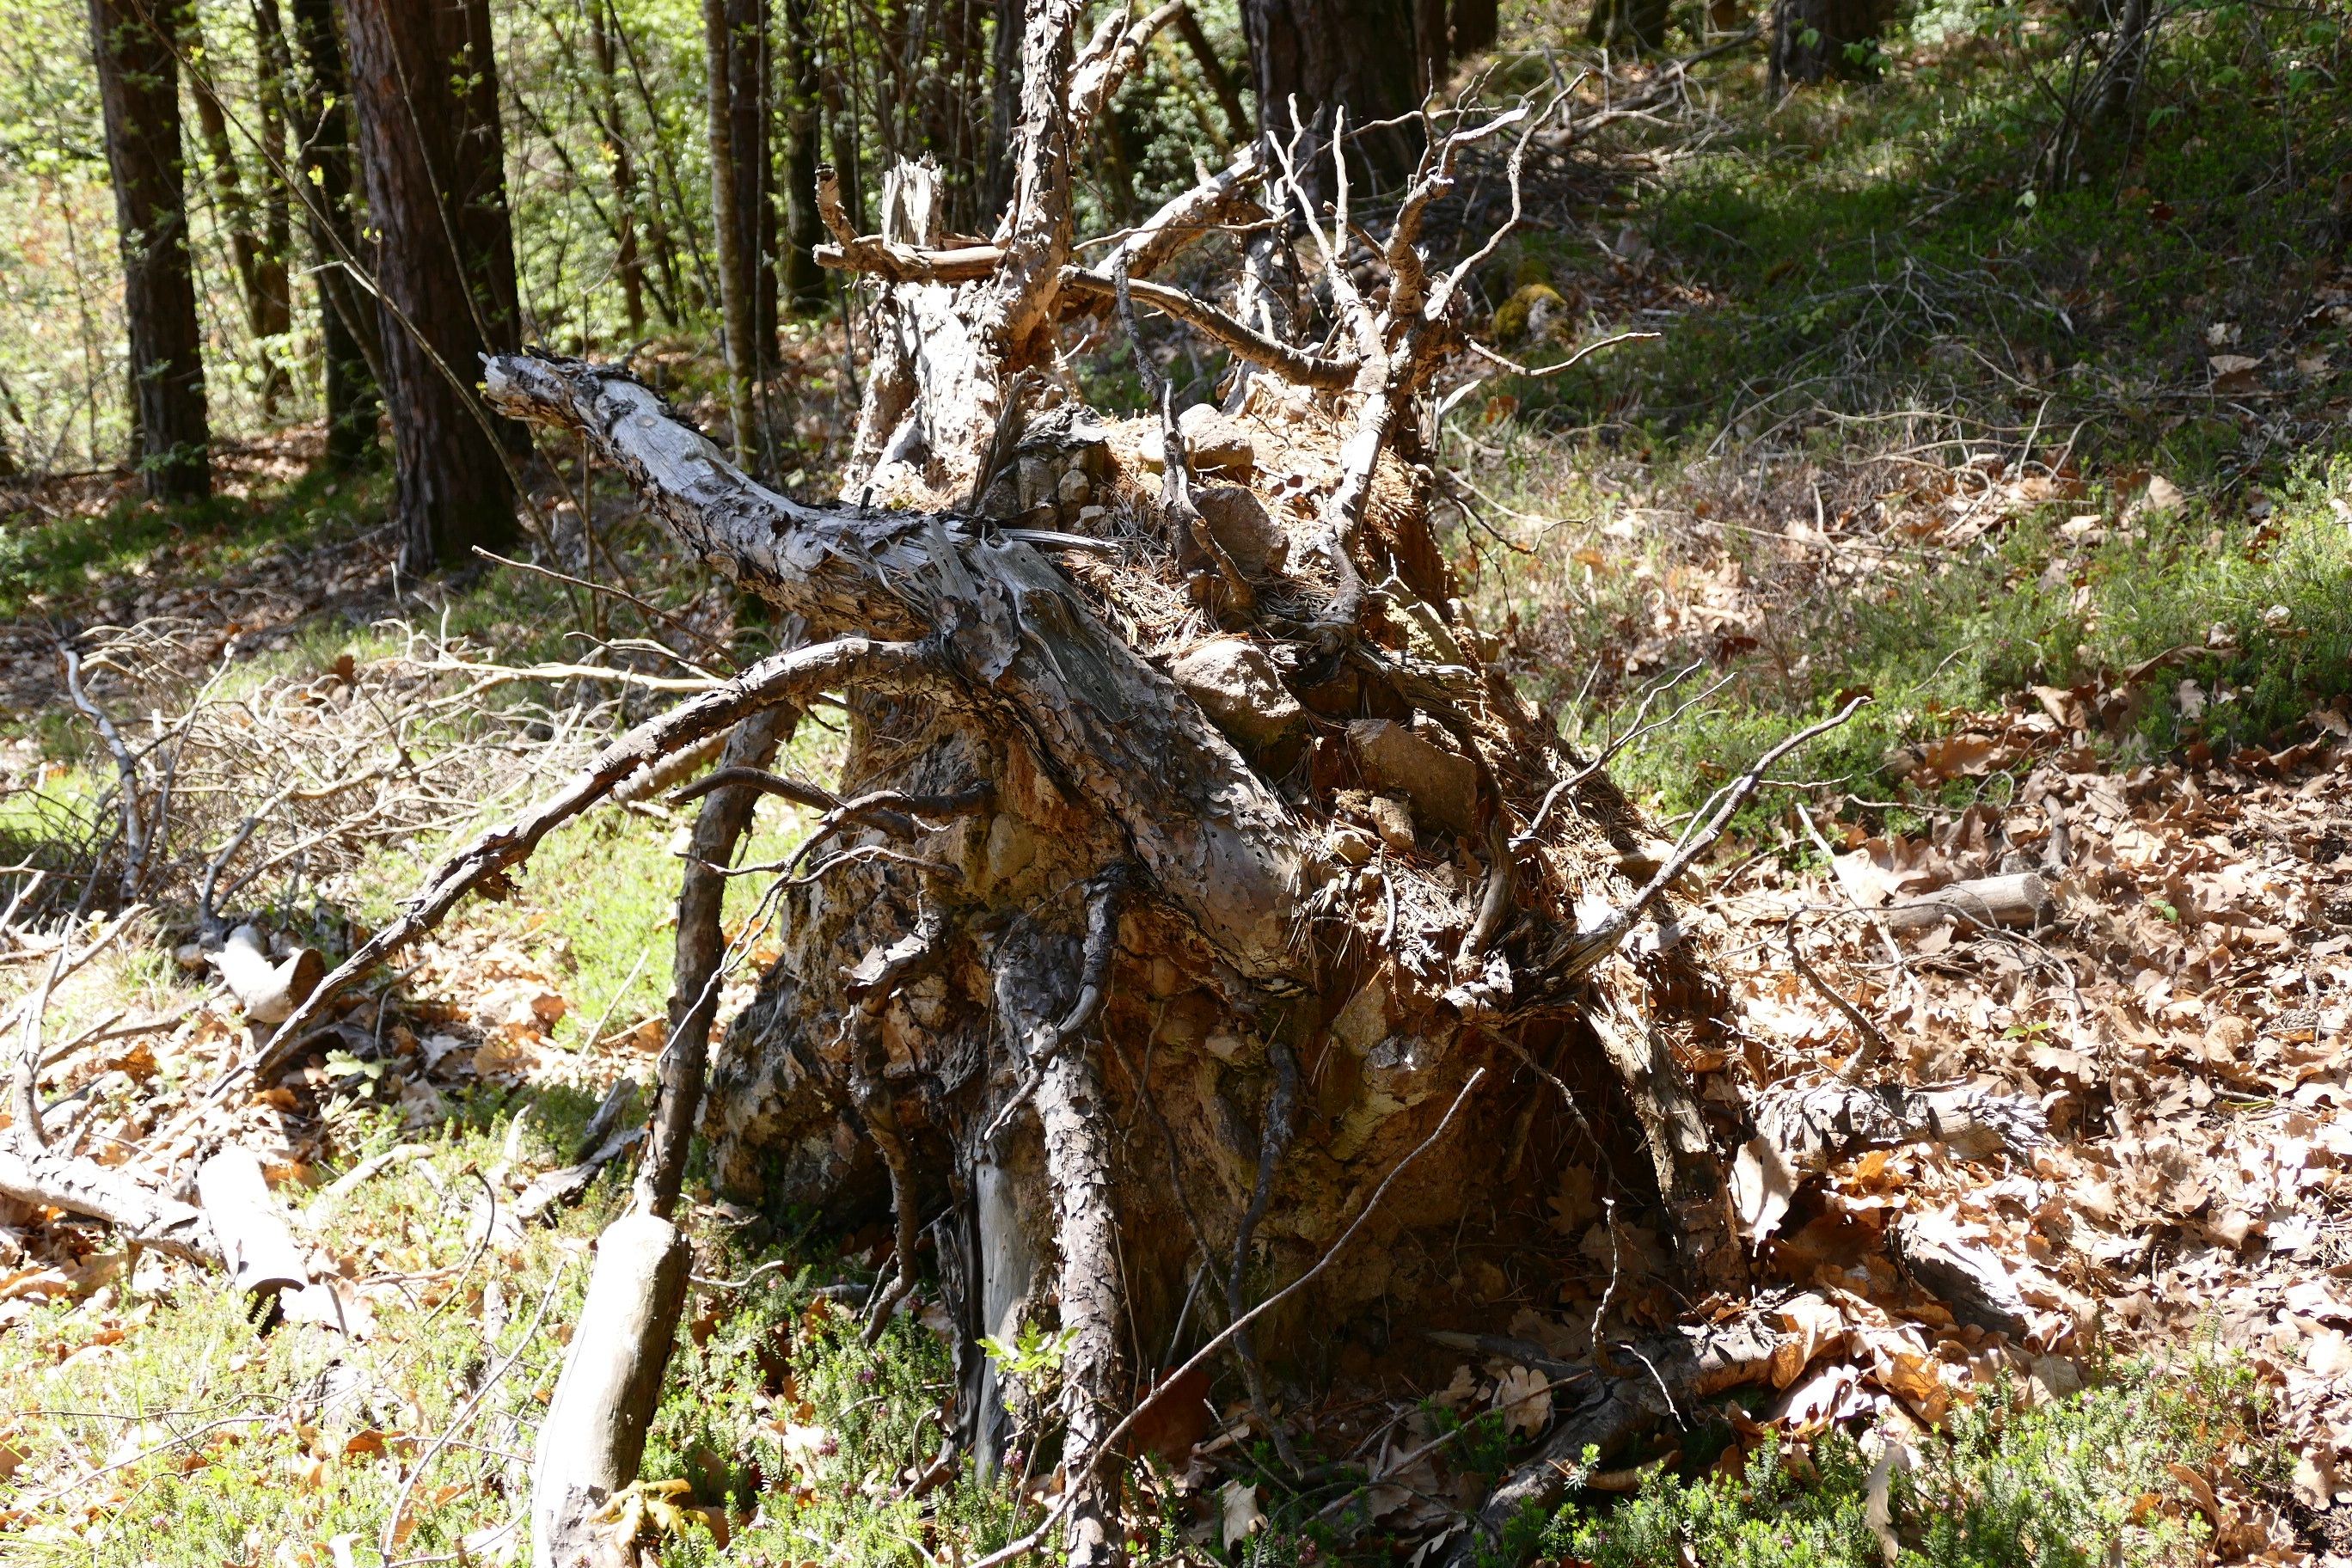
tree, nature, forest, wilderness, branch, plant, wood, trail, leaf, trunk, wildlife, jungle, flora, root, woodland, habitat, tree root, ecosystem, rots, old root, natural environment, woody plant, land plant